Iran

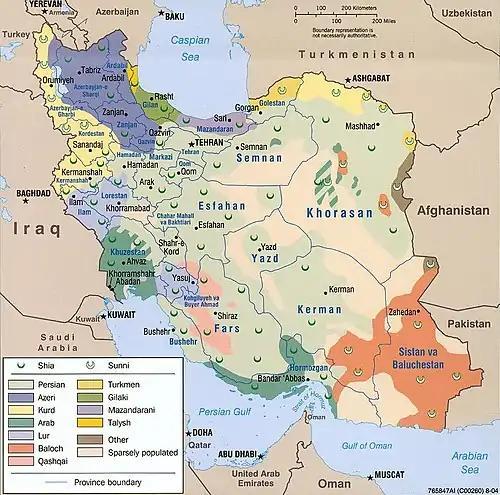
Colour-coded map of Iran's ethnic groups

Budget deficits have been a chronic problem, mostly due to large state subsidies, that include foodstuffs and especially petrol, totalling $100 billion in 2022 for energy alone. In 2010, the economic reform plan was to cut subsidies gradually and replace them with targeted social assistance. The objective is to move towards free market prices and increase productivity and social justice. The administration continues reform, and indicates it will diversify the oil-reliant economy. Iran has developed a biotechnology, nanotechnology, and pharmaceutical industry. The government is privatising industries.